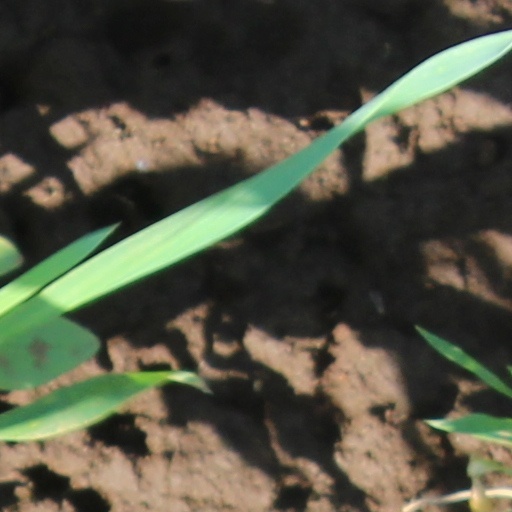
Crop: wheat